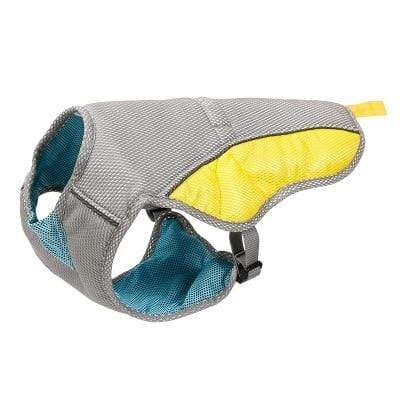
Aqua Dog Cooling Vest
Customer review score: rated 4.8 ⭐️⭐️⭐️⭐️⭐️ Scroll down to check out the full reviews for this product. Looking for a harness vest that can keep your furry friend feeling cool & protected this summer? Then check out this Innovative Aqua Dog swamp cooling tech Dog vest! 😍 In hot & humid conditions, this stylish vest provides your dog with on the go air conditioning! In fact it can keep your furry friend feeling up to 59'F cooler than the ambient air temperature! Its easy to put on your dog because it only has 2 buckles & adjustable sliders. There is even a port for a leash! The 3 layer construction of this vest is the genius part. The top layer is air mesh that generates evaporation, which releases heat. The middle layer absorbs & stores the cool water. And the bottom layer rests against your dogs body to keep them cool. The Aqua Dog cooling vest mimics the utility of perspiration. And since dogs don’t sweat like we do, this is the perfect solution to keeping your four legged best friends safe & comfortable on all your crazy adventures! Benefits: ⭐️ ACTIVATE IN MINUTES Simple 3 step process: immerse vest in cool water for a few minutes. Remove & squeeze out any excess water. Place on your dog and adjust the neck and chest straps for a perfect fit. Good to go! We recommend on hotter days and longer journeys; soak it in water & place it in your home refrigerator for 10+ minutes before your outdoor adventure! Also keep a bottle of water handy to refresh on the move. ⭐️ PROTECTION Save your Dog from the scorching Sun heat and harmful UV rays. ⭐️ LIGHTWEIGHT Made of super strong nylon & air mesh material. Making it durable, lightweight & soft to wear. Designed for comfort & easy manoeuvrability in mind! ⭐️ TECHNOLOGY 3 layer cooling fabric construction. The layered construction is designed to keep your dog cool when the temperature rises. The outer layer reflects heat and facilitates evaporation while the middle layer absorbs and stores water for evaporation. ⭐️ EASY TO WEAR Slip on in seconds! Easy to put on and take off. Check out the video above! Adjustable chest with plastic side buckles & comfort fit tail band. Full coverage with snuggly adaptable fit. ⭐️ COMFORTABLE WALK Attach a leash for a better walkies experience for both! With hole on back for harness D Ring. ⭐️ NIGHT SAFETY 3M Reflective material keeps your dog visible in the dark. ⭐️ ADDITIONAL INFO: Wash with cold water, either hand or machine wash & hang to dry. After use, simply remove the harness from your dog, flatten on ground & let it sit in the sun for a few minutes to dry. Then store away for your next outdoor adventure! Avoid using ice-cold water on a dog already showing signs of heat exhaustion. These products are not designed to internally hydrate your dog, so provide plenty of cool drinking water and shade even when wearing this product. Kit up your pal for those outdoor summer adventures ❤ An awesome gift for all dog lovers, so share the love with family & friends! Please refer to measuring guide above for guidance. If you’re unsure go for a bigger size or feel free to contact us here at HP! ❤ SIZE BACK (cm) CHEST (cm) NECK (cm) XS 26 36-44 25.5 S 28 40-50 29 M 34 50-62 34 L 39 58-72 39 XL 47 68-82 44 XXL 54 74-90 54 XXXL 60 88-106 65 Customer review score: rated 4.8 ⭐️⭐️⭐️⭐️⭐️ Scroll down to check out the full reviews for this product. Celebrate the love, joy & happiness with your furry friends!
Brand: Happy Paws Online
Category: Animals & Pet Supplies > Pet Supplies > Pet Apparel